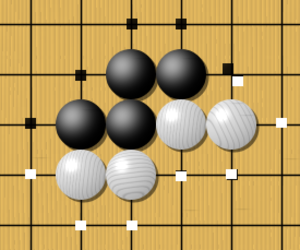
Les règles du go sont relativement simples, mais elles recèlent toutefois quelques difficultés pour le débutant, et il faut du temps pour les maîtriser complètement.